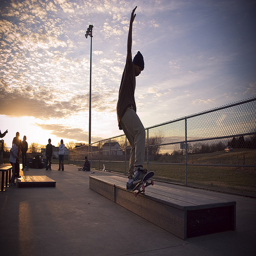
A skateboarder is in mid air of a wooden box jump.
a skateboarder does a trick while onlookers look
a person riding a skate board on a ledge
Boy skateboarding on the edge of a long wooden box.
A man riding a skateboard on top of a seat.